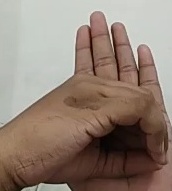
ASL sign: 0